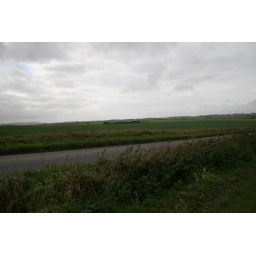
white horse near avebury